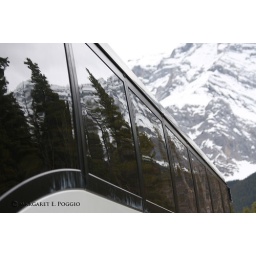
Reflections in our bus window at the parking lot for Lake Minnewanka near Banff, Alberta, Canada.